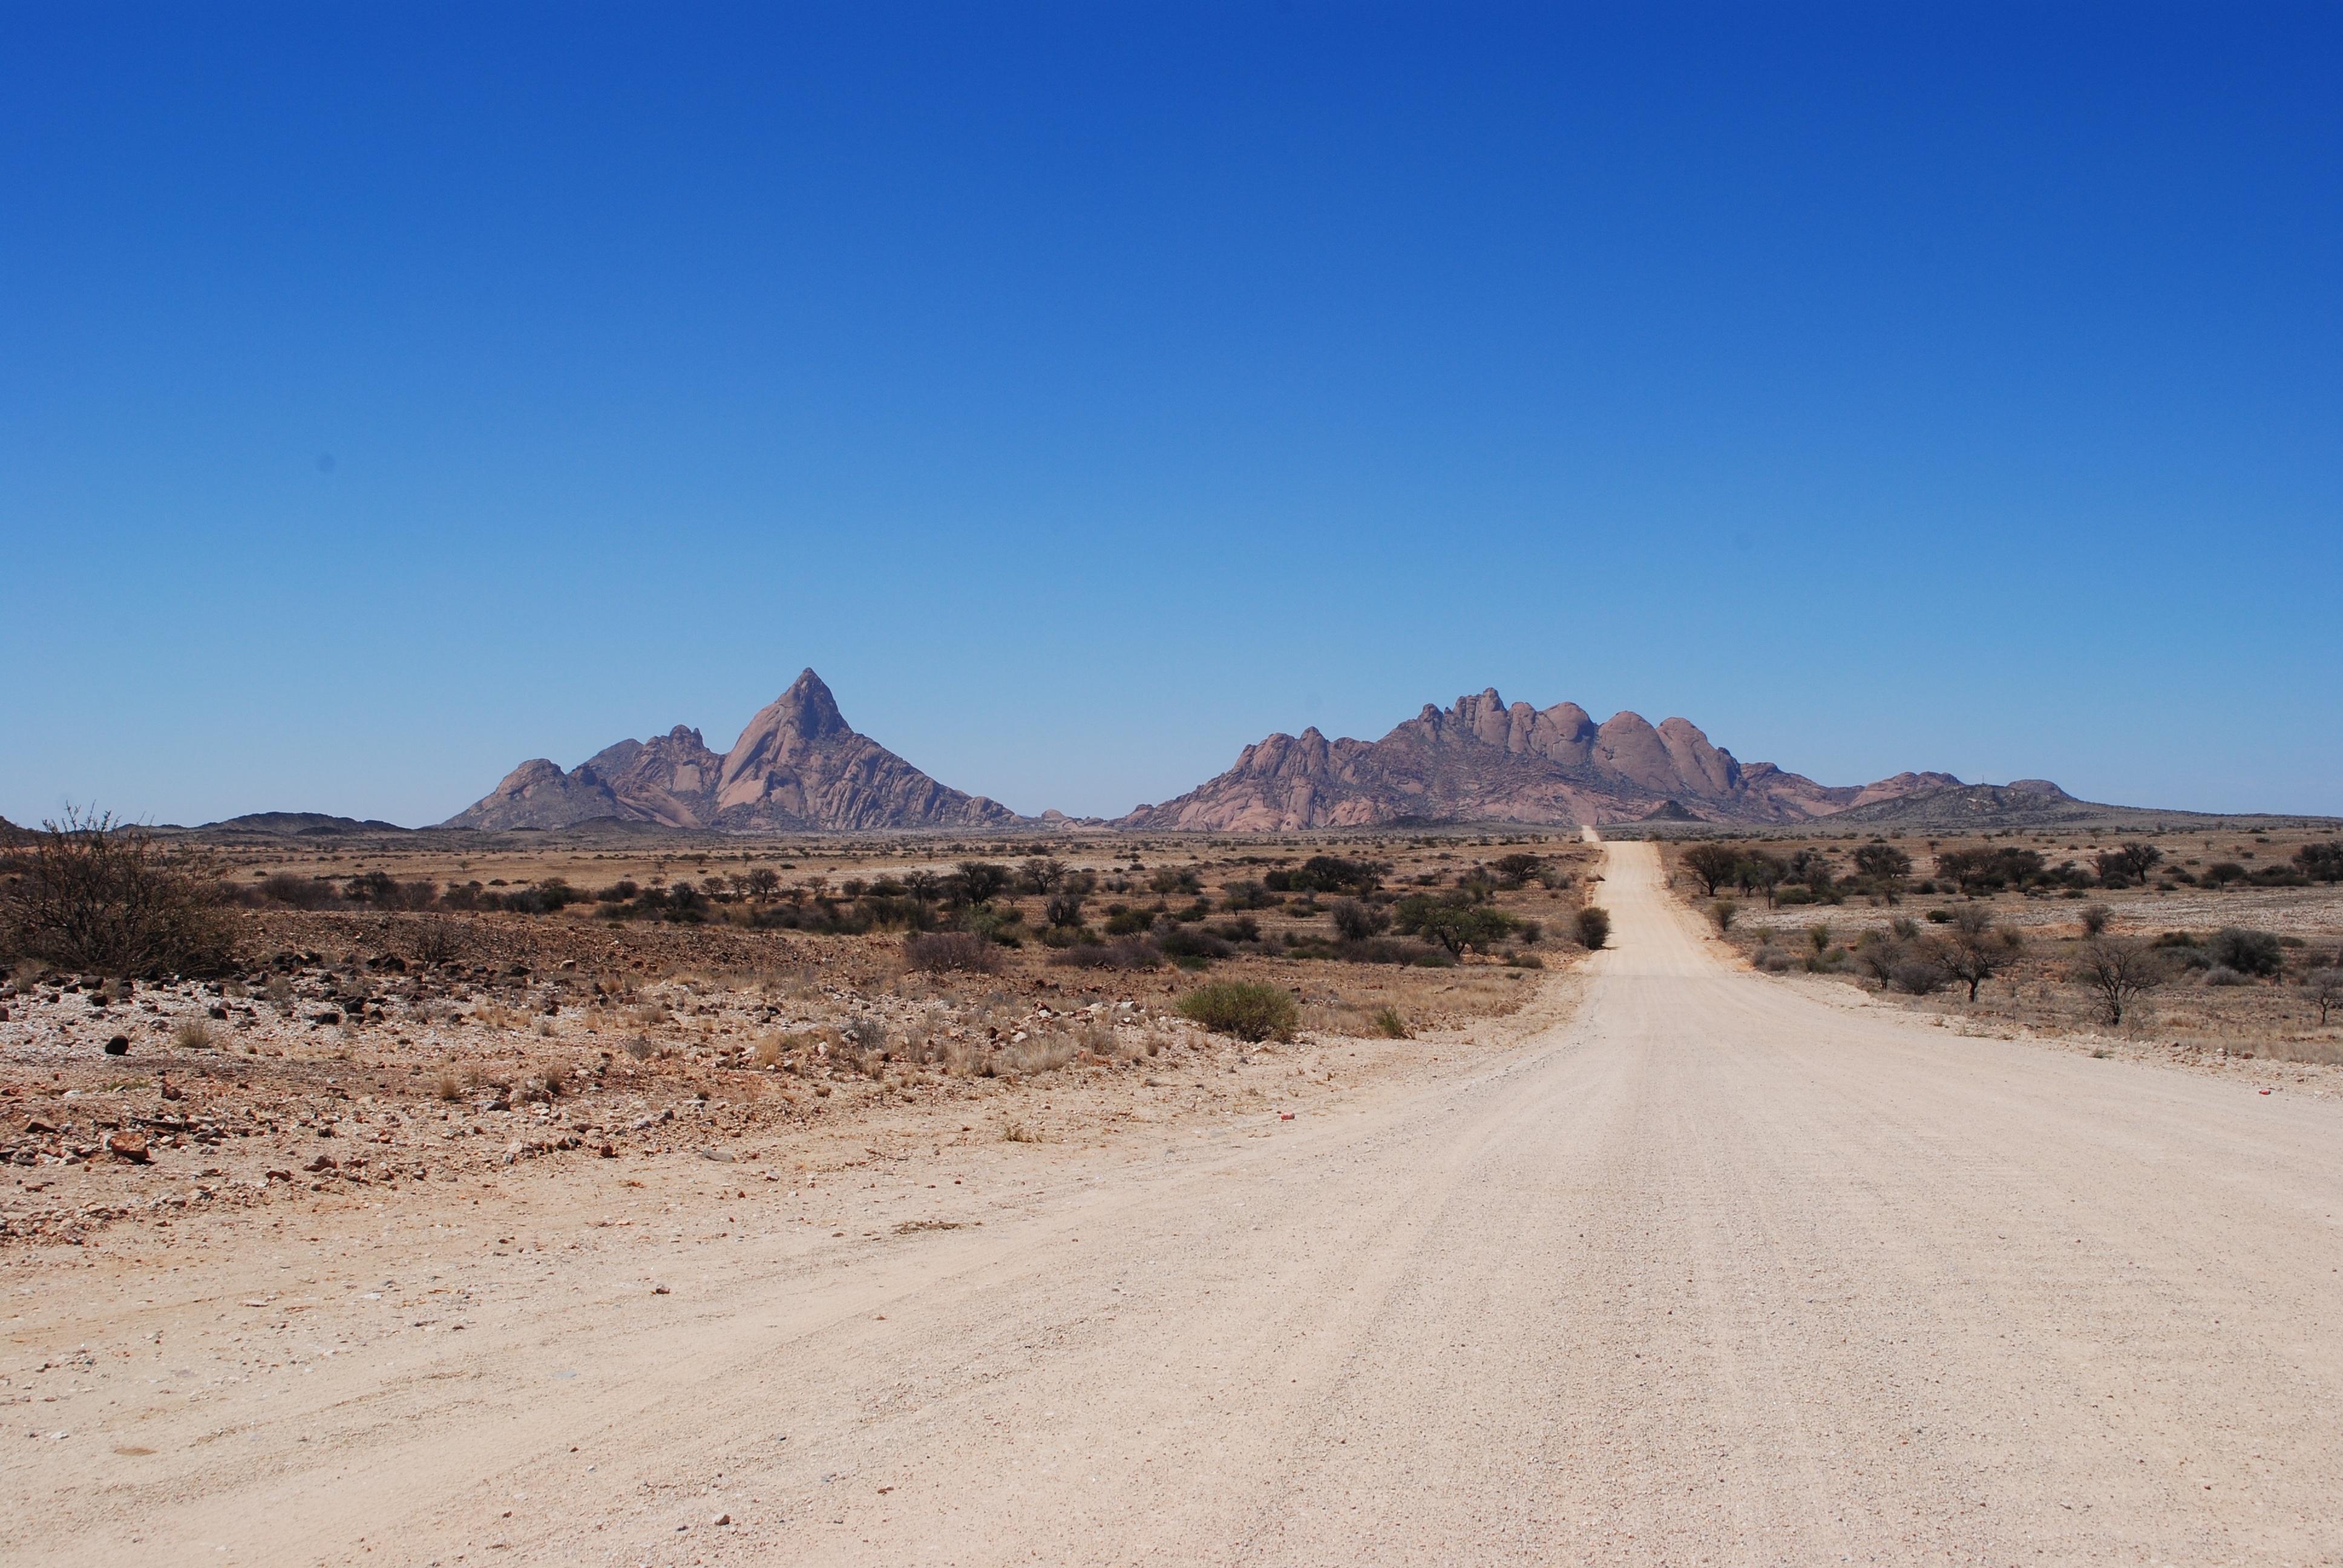
landscape, sand, mountain, road, desert, valley, africa, soil, plain, road trip, badlands, plateau, sahara, wadi, butte, steppe, landform, namibia, spitzkoppe, natural environment, geographical feature, aeolian landform